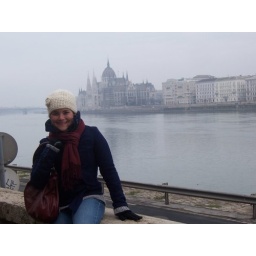
Budapest, Hungary - Parliment building in the background across the river